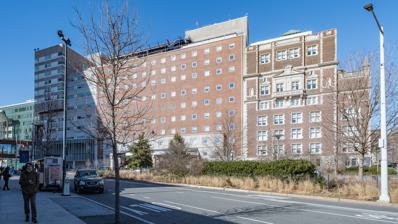
Building: Hospital of the University of Pennsylvania
Country: United States of America
Year built: 1874
Hospital in Pennsylvania, United States Hospital of the University of Pennsylvania University of Pennsylvania Health System The Hospital of the University of Pennsylvania in Philadelphia , Pennsylvania Geography Location 3400 Spruce Street, Philadelphia , Pennsylvania , United States Coordinates 39°57′00″N 75°11′37″W / 39.95°N 75.1936°W / 39.95; -75.1936 Organization Funding Non-profit hospital Type Teaching Affiliated university Perelman School of Medicine Services Beds 1200 Helipads Helipad FAA LID : PA03 Number Length Surface ft m H1 35 11 concrete History Opened 1874 Links Website pennmedicine .org /hup Lists Hospitals in Pennsylvania The Hospital of the University of Pennsylvania ( HUP ) is the flagship hospital of Penn Medicine and is located in the University City section of West Philadelphia . History The hospital was founded at its current location in 1874 by the University of Pennsylvania School of Medicine , making it the oldest university-owned teaching hospital in the country. The hospital is located on the campus of the University of Pennsylvania , along with several other related organizations including a medical school , a nursing school , veterinary and dental schools, research laboratories and outpatient facilities including the Abramson Cancer Center and the Roberts Proton Therapy Center. The Children's Hospital of Philadelphia (CHOP) is also located on this campus. Although it engages in many collaborative efforts with Penn Medicine, CHOP is not part of the University of Pennsylvania Health System. The Chester County Hospital and Health System joined Penn Medicine in 2013. Two years later, Lancaster General Health (LG Health) joined the UPHS family. Princeton Health officially merged into UPHS in January 2018. In 2020, the hospital accelerated the development of its new $1.5 billion "Pavilion" site in order to build additional capacity to combat the COVID-19 crisis. Reputation The Hospitals of the University of Pennsylvania-Penn Presbyterian (HUP/PPMC) are ranked among the nation's top hospitals by U.S. News & World Report in 2019. HUP/PPMC is ranked #18 in the nation in the publication's annual "Honor Roll." The Hospitals of the University of Pennsylvania-Penn Presbyterian were nationally ranked for excellence in 12 specialties. Penn Medicine's hospitals are all recognized as among the best regionally. In the Philadelphia metro area , HUP/PPMC is ranked #1, Pennsylvania Hospital is ranked #4, and Chester County Hospital is ranked #6. Beyond Philadelphia, Lancaster General Hospital (LGH) is ranked #1 in the Lancaster, Pennsylvania metropolitan area while Princeton Health is ranked #11 in the state of New Jersey . Notable births, deaths, and hospitalizations Births Nancy Spungen , girlfriend of punk rock musician Sid Vicious Hospitalizations Kimmo Timonen , National Hockey League player Deaths George Rarclay , professional baseball player, St. Louis Cardinals Pete Carril , professional and college basketball coach Britton Chance , biochemist Kathy Change , political activist and writer Jim Johnson , professional football defensive coordinator, Phoenix Cardinals , Indianapolis Colts , Philadelphia Eagles , and Seattle Seahawks Gary Papa , Philadelphia television sportscaster David Ruffin , vocalist, The Temptations Andy Smith , college football coach Piers Wedgwood , 4th Baron of Wedgwood See also Penn Presbyterian Medical Center ("Presby") - A separate hospital, located nearby, that is part of the Penn Health System. Pennsylvania Hospital ("Pennsy") - A separate hospital, on a different campus, that is also part of the Penn Health System. Founded in 1751, it is billed as "America's first hospital." References